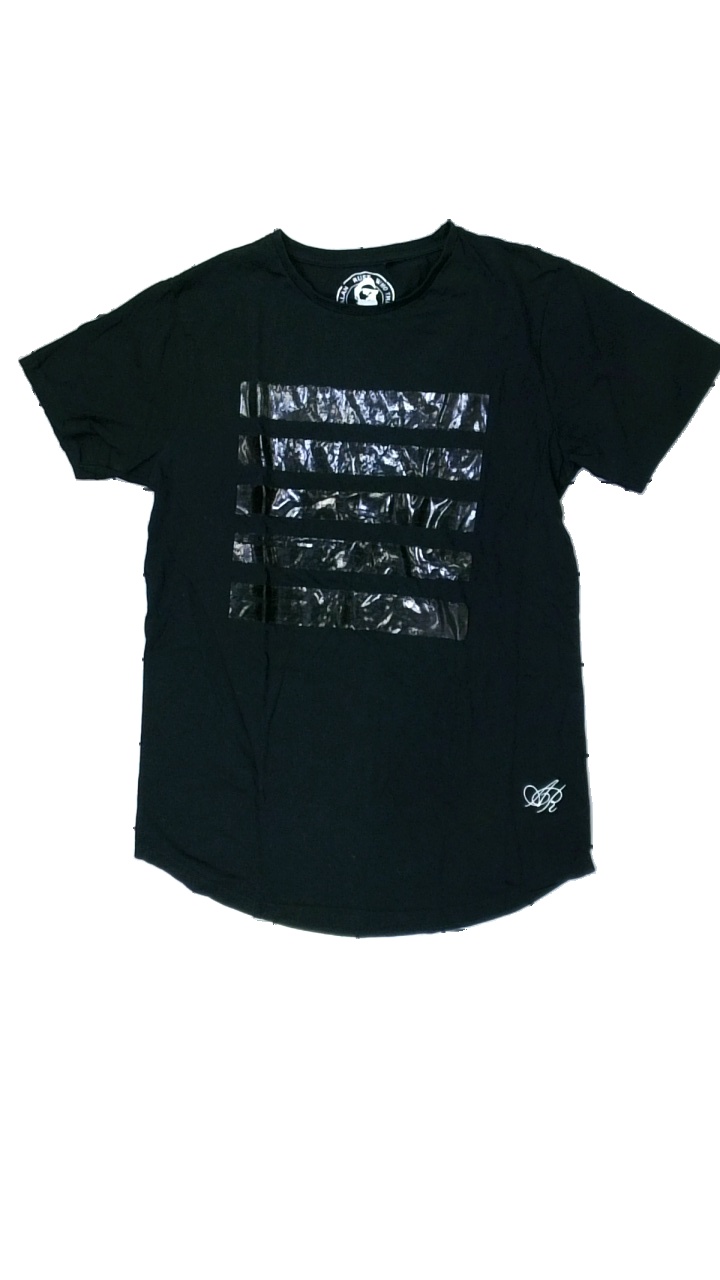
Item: T-shirt (Men)
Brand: Alan Rust
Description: svart t-shirt med ränder fram och broderad logga
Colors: Black
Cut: Regular
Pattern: Other
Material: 100% cotton
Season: All
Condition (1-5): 5
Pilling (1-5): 5
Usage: Reuse
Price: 50-100